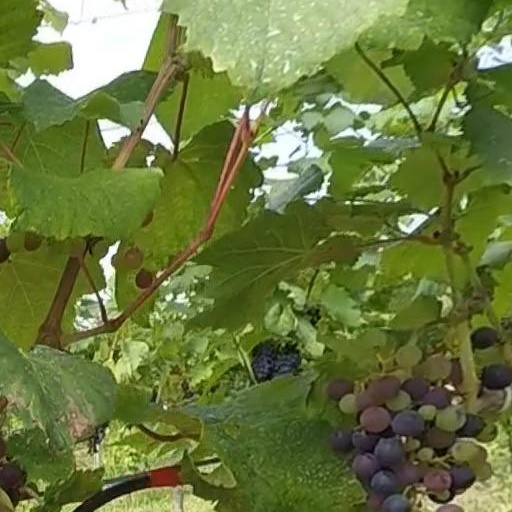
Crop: grape